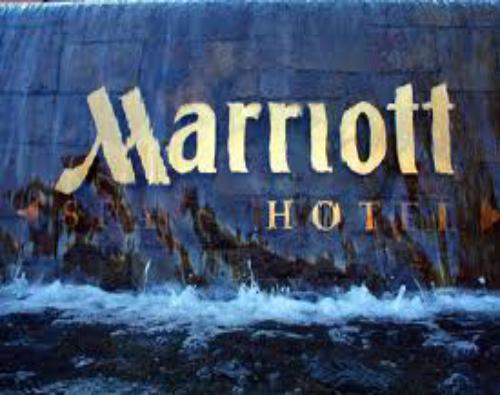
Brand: Marriott International
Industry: Others